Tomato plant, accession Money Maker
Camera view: horizontal (90 deg, fisheye); turntable rotation: 0 degrees
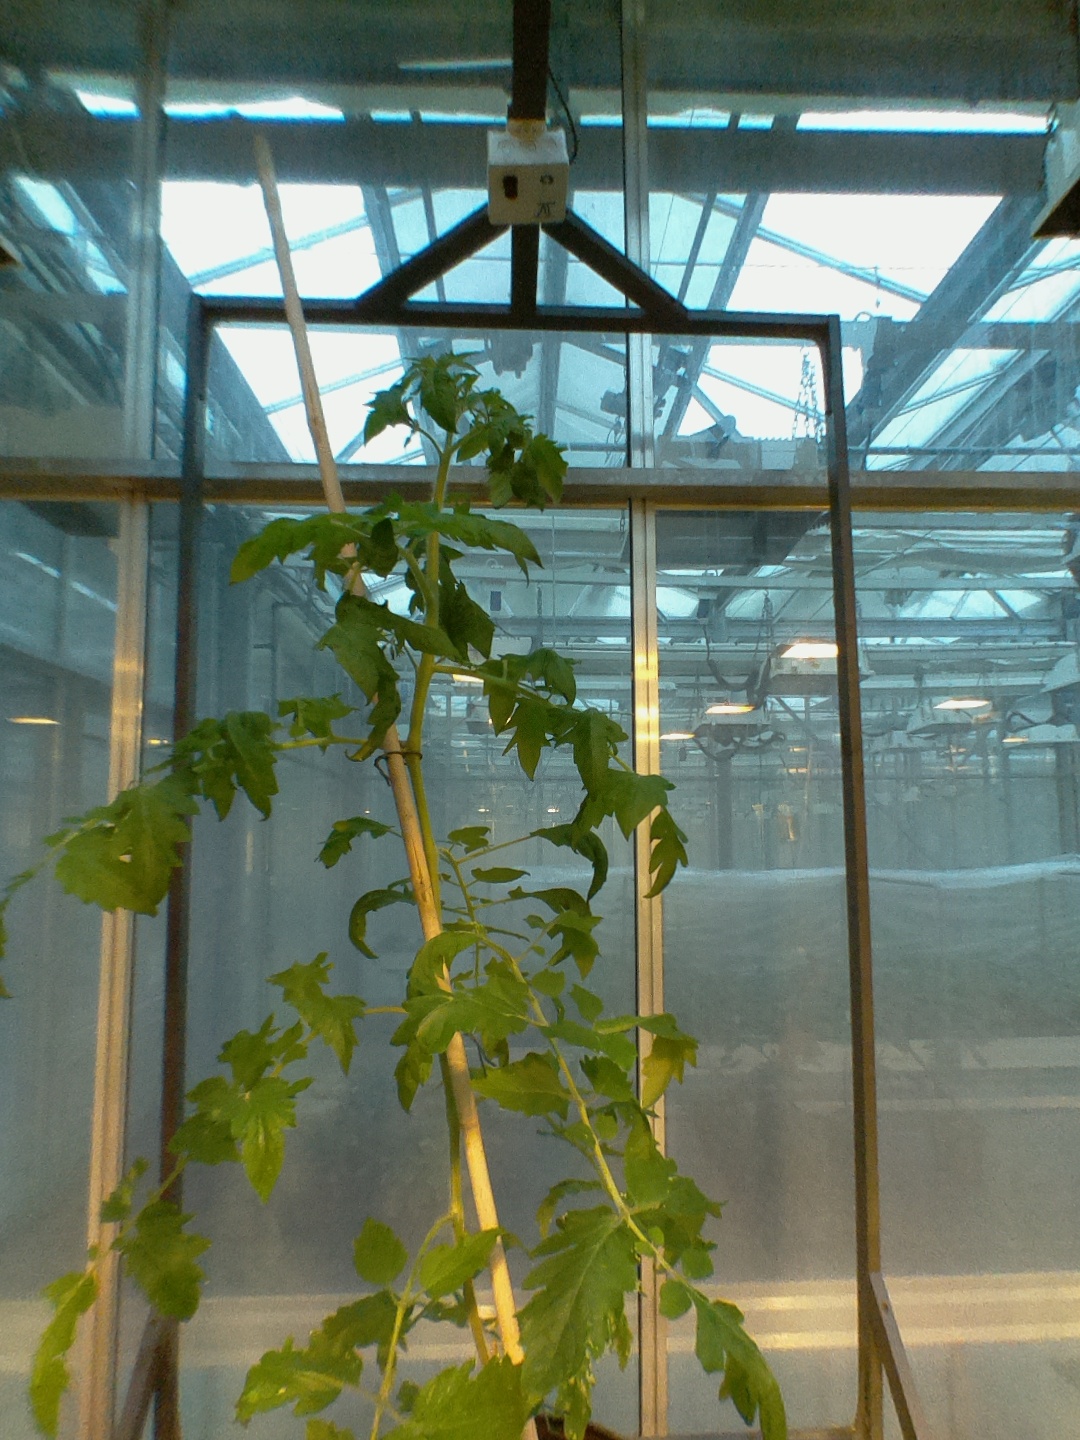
BBCH growth stage 61: 10%-20% of flowers open